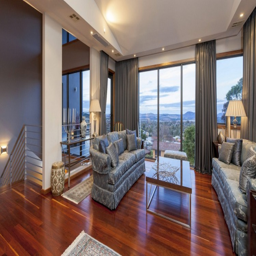
interest , australian suburb has panoramic views from almost every room .